Corneliu Zelea Codreanu

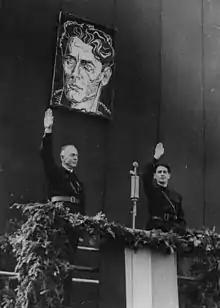
Conducător of Romania Marshal Ion Antonescu and Iron Guard leader Horia Sima salute underneath a portrait of Iron Guard founder Codreanu, October 1940

Under the leadership of Horia Sima, the Iron Guard eventually came to power for a five-month period in 1940–1941, proclaiming the fascist National Legionary State and forming an uneasy partnership with "Conducător" Ion Antonescu. This was a result of Carol's downfall, effected by the Second Vienna Award, through which Romania had lost Northern Transylvania to Hungary. On 25 November 1940, an investigation was carried out on the Jilava Prison premises. The discovery of Codreanu and his associates' remains caused the Legionnaires to engage in a reprisal against the new regime's political prisoners, who were then detained in the same prison. On the next night, sixty-four inmates were shot, while on the 27 and 28 November there were fresh arrests and swift executions, with prominent victims such as Iorga and Virgil Madgearu ("see: Jilava Massacre"). The resulting widespread disorder brought the first open clash between Antonescu and the Legion. During the events, Codreanu was posthumously exonerated of all charges by a Legionary tribunal. His exhumation was a grandiose ceremony, marked by the participation of Romania's new ally, Nazi Germany: "Luftwaffe" planes dropped wreaths on Codreanu's open tomb.